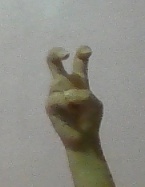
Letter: toot